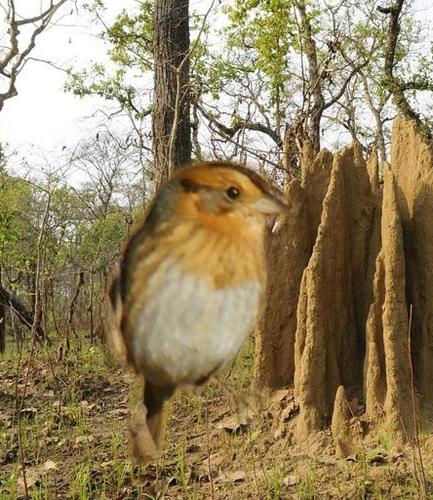
Bird species: Nelson_Sharp_tailed_Sparrow
Bird type: landbird
Background: land